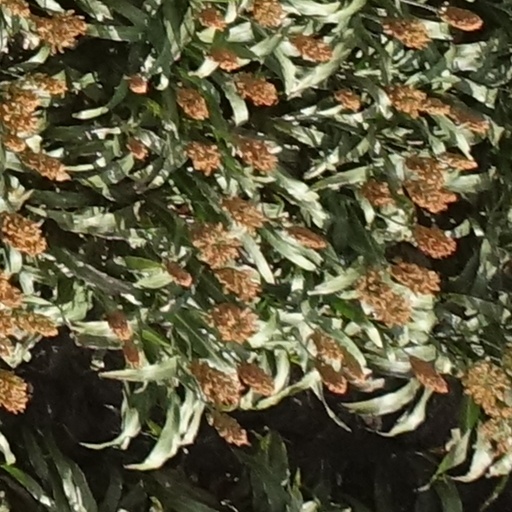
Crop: sorghum